Asian Americans in sports

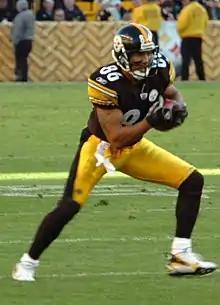
Hines Ward-Pittsburgh Steelers

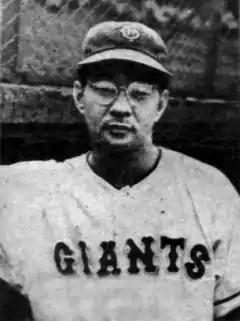
Wally Yonamine in 1951

Wally Yonamine played professionally in the NFL for a single season with the San Francisco 49ers in 1947. In his one season with the team, he had 19 carries for 74 yards and caught 3 passes for 40 yards. After his brief career in the NFL Yonamine traveled overseas to play baseball. In 1951, he became the first American to play professional baseball in Japan, leading off for the Yomiuri Giants.